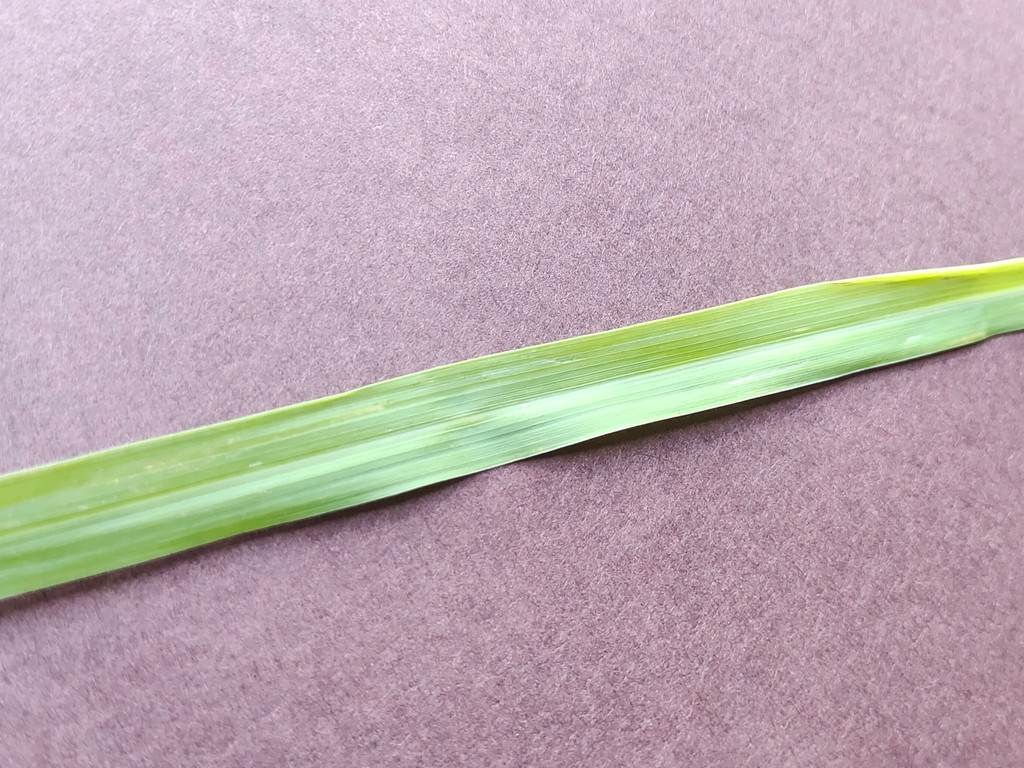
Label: Healthy